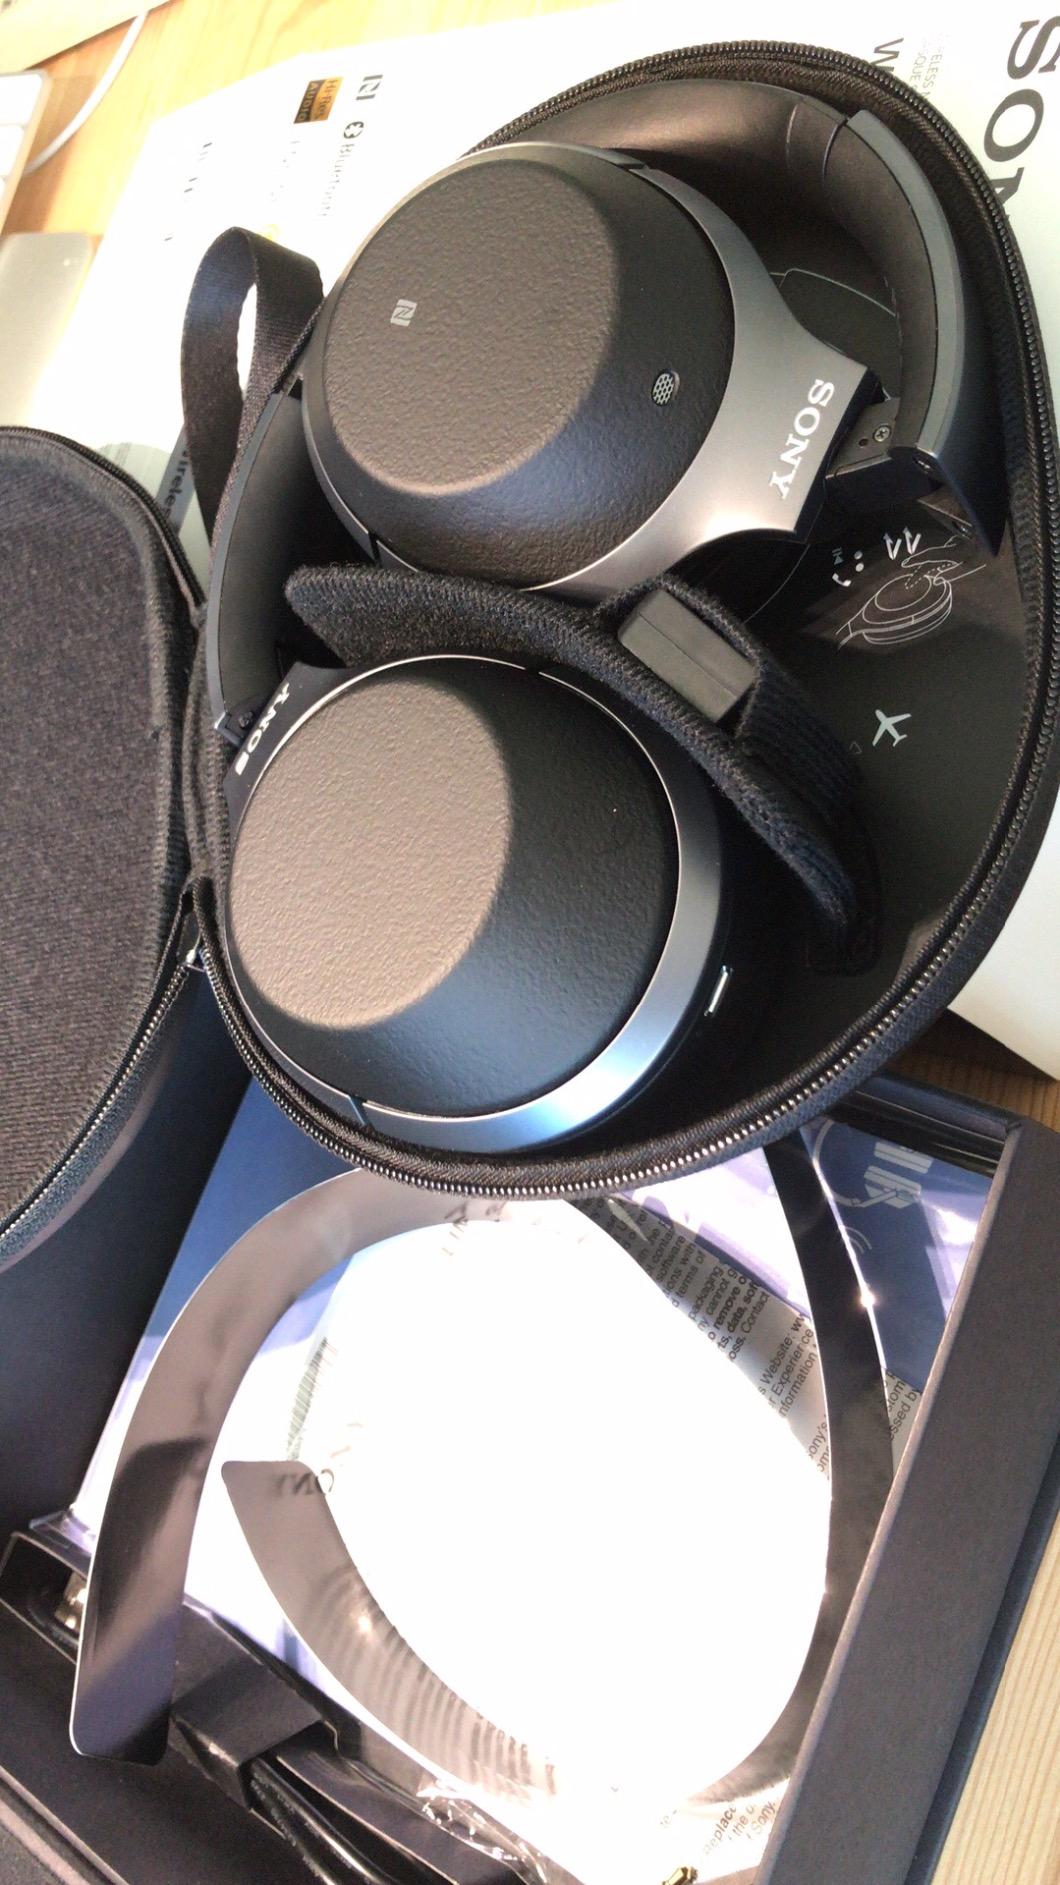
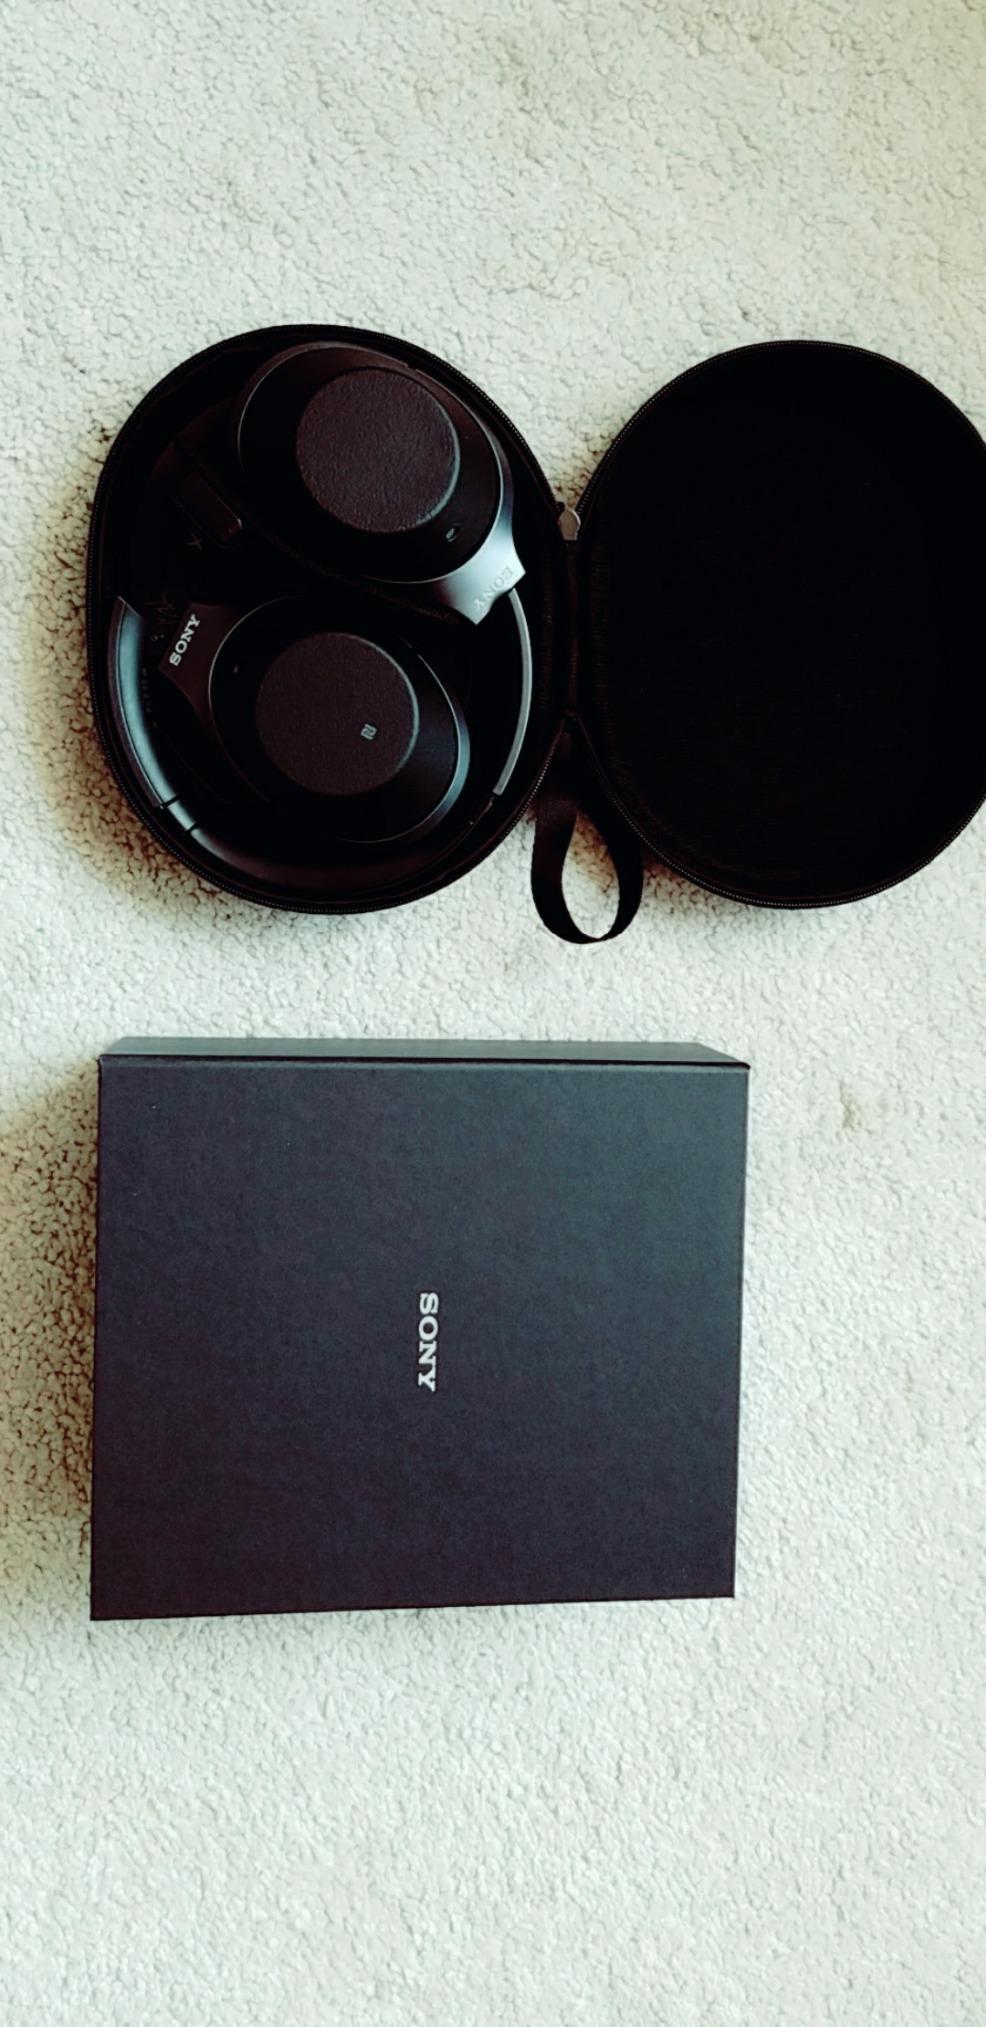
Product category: headphones
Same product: yes